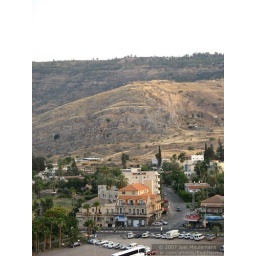
Tiberias in the evening before sunset. Taken from the top floor balcony of the Sheraton Moriah in Tiberias.